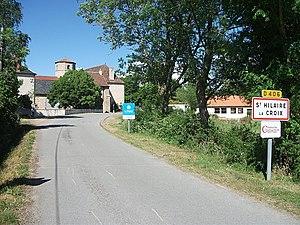
Entrée de Saint-Hilaire-la-Croix (Puy-de-Dôme, Auvergne-Rhône-Alpes, France) par la route départementale 406 [18449]
Saint-Hilaire-la-Croix est une commune française située dans le département du Puy-de-Dôme, en région Auvergne-Rhône-Alpes.